Sharon Gless

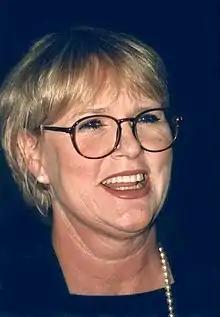
Gless in 1998

Sharon Marguerite Gless (born May 31, 1943) is an American actress known for her television roles. She portrayed Maggie Philbin on "Switch" (1975–1978), Sgt. Christine Cagney in the police procedural drama series "Cagney & Lacey" (1982–1988), and played the title role in "The Trials of Rosie O'Neill" (1990–1992). She was Debbie Novotny in the Showtime cable television series "Queer as Folk" (2000–2005) and Madeline Westen on "Burn Notice" (2007–2013).